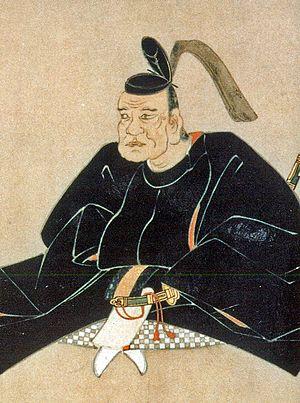
Date Tadamune est un samouraï du début de l'époque d'Edo. Deuxième fils du puissant et renommé daimyo, Date Masamune, il succède à son père comme seigneur du domaine de Sendai. Bien qu'il ne soit pas l'ainé, son demi-frère Date Hidemune est né de dame Iisaka, une concubine, et ne peut prétendre diriger le domaine.